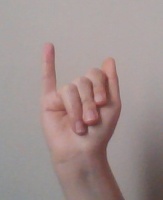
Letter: meem